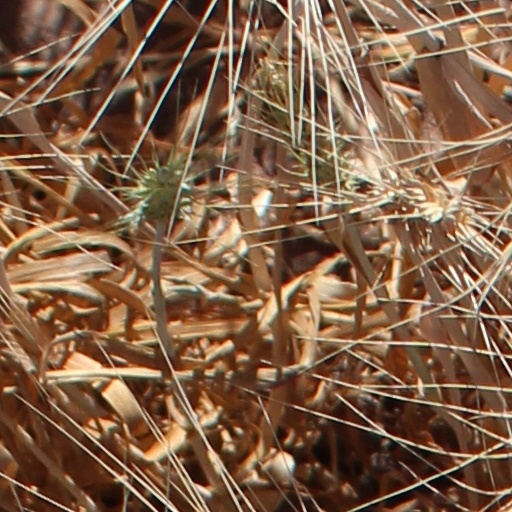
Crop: wheat